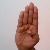
The image shows a hand gesture representing the letter 'B' in Indian Sign Language.